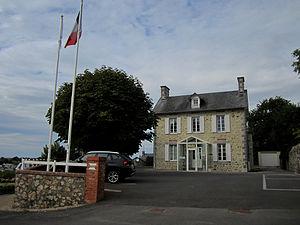
Bréville-sur-Mer, Manche
Bréville-sur-Mer est une commune française, située dans le département de la Manche en région Normandie, peuplée de 778 habitants.